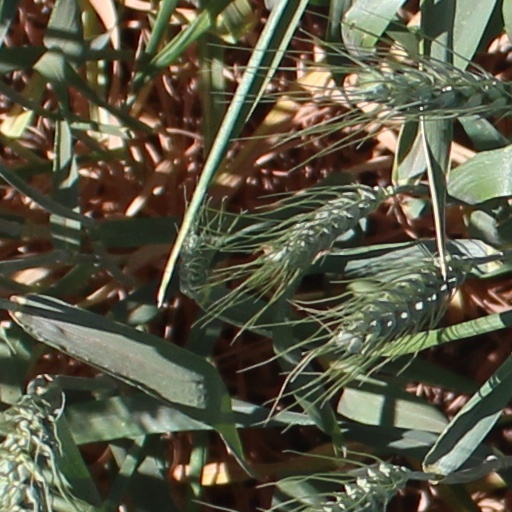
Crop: wheat